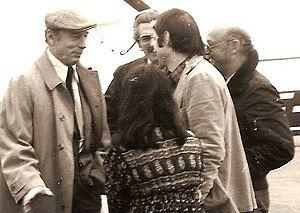
Arrivée à Bourges d'Yves Montand avant le récital qu'il donnera au Printemps de Bourges (avril 1982) de gauche à droite Yves Montand - Charley Marouani (impressario) Alain Meilland (directeur du Centre régional de la chanson de Bourges) Jean-Michel Boris (directeur de l'Olympia de Paris)- De dos Aline Chertier (décoratrice).
Yves Montand, nom de scène d'Ivo Livi, né le 13 octobre 1921 à Monsummano Terme et mort le 9 novembre 1991 à Senlis, est un chanteur et acteur français d'origine italienne, naturalisé en 1929.
Montand la vie continue est un ouvrage biographique de l'écrivain franco-espagnol Jorge Semprún, publié en 1983 sur la vie du chanteur-comédien Yves Montand et la longue amitié qui les liait.